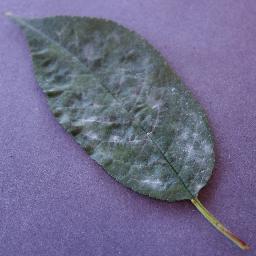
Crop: cherry
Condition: (including_sour)_powdery_mildew